Stickfighter

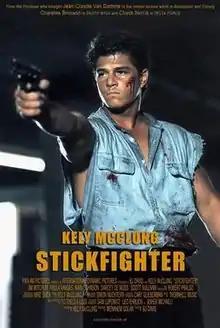
Film poster

Stickfighter is a 1994 American action B movie directed by BJ Davis and starring Kely McClung who also wrote the story. It was released in the US in 1997.